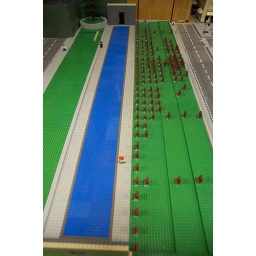
national monument honoring those lost and injured in the Murrah building bombing.